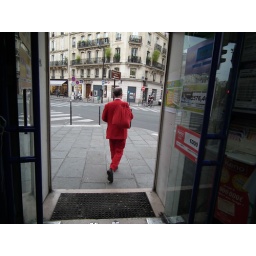
A man dressed all in red and with a red bag leaves a tabac where I was buying water.